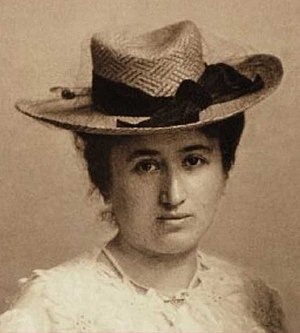
Rosa Luxemburg / Liv
Rosa Luxemburgs (1895).
Rosa Luxemburg var en polsk-tysk socialistisk politisk tænker, der i starten af det 20. århundrede kritiserede den reformisme, det tyske socialdemokrati var slået ind på. Hun stod i 1919 sammen med bl.a. Karl Liebknecht og Franz Mehring og gruppen Spartakisterne bag den socialistiske novemberrevolution, der kostede hende livet.